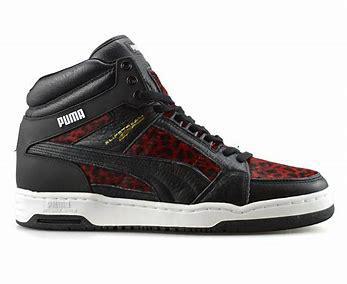
Brand: Puma
Model: Slipstream